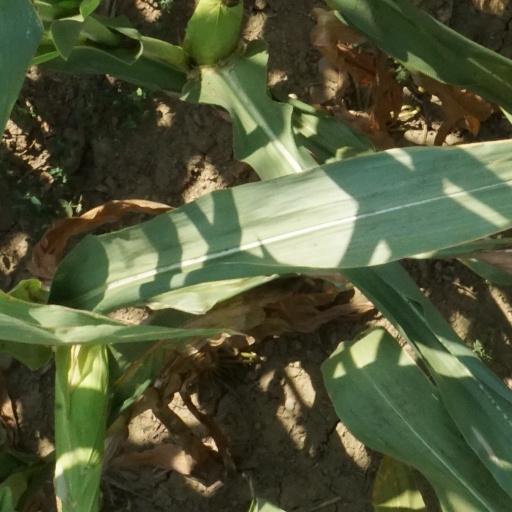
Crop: maize; corn